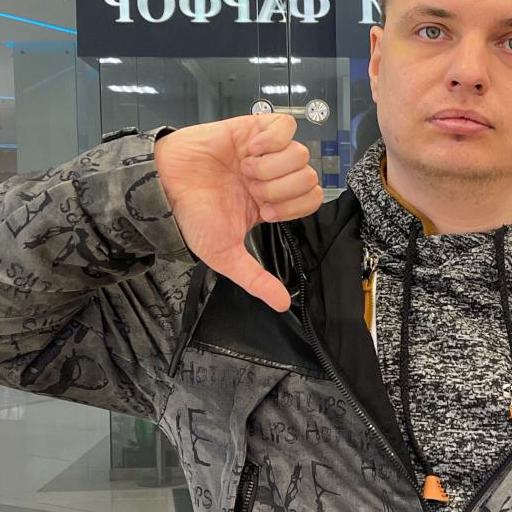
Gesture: dislike